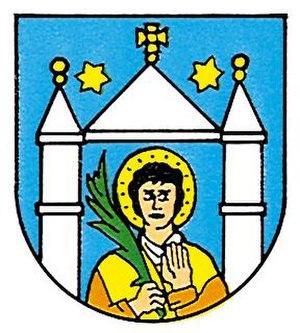
Sankt Veit an der Glan est une ville autrichienne, le centre administratif du district de Sankt Veit an der Glan en Carinthie. La cité historique fut la résidence des ducs de Carinthie jusqu'en 1518.